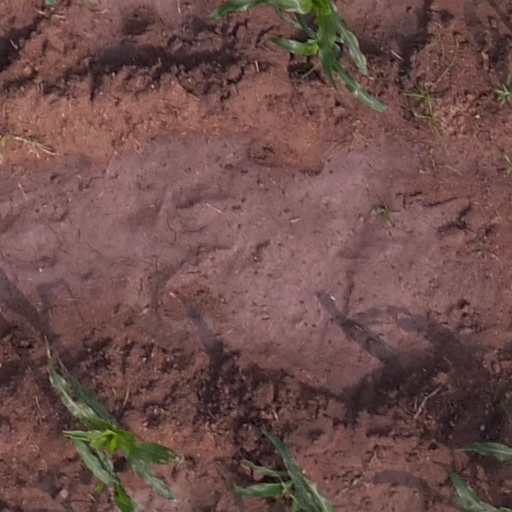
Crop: maize; corn